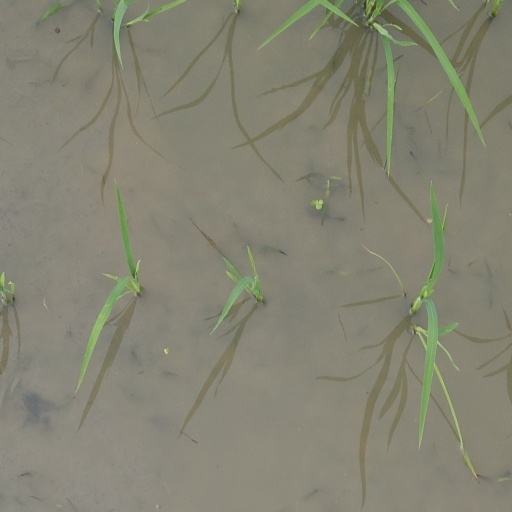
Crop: rice